Connie Smith

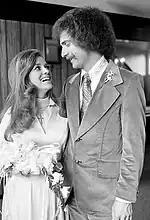
Connie Smith on the day of her wedding to third husband, Marshall Haynes, 1972.

Smith has been married four times. In 1961, she married Jerry Smith, a ferro-analyst at the Inter-Lake Iron Corporation in Beverly, Ohio. They had one child together, born on March 9, 1963, named Darren Justin. (In the late 1970s, Darren went to Europe to become a missionary; he is currently a psychologist.) In the mid-1960s, the couple divorced and Smith married the guitarist in her touring band, Jack Watkins. They had a son before separating nearly a year after marrying. Shortly afterward, Smith married telephone repairman Marshall Haynes. In the early 1970s, Haynes frequently toured with Connie on her road show. The couple had three daughters.